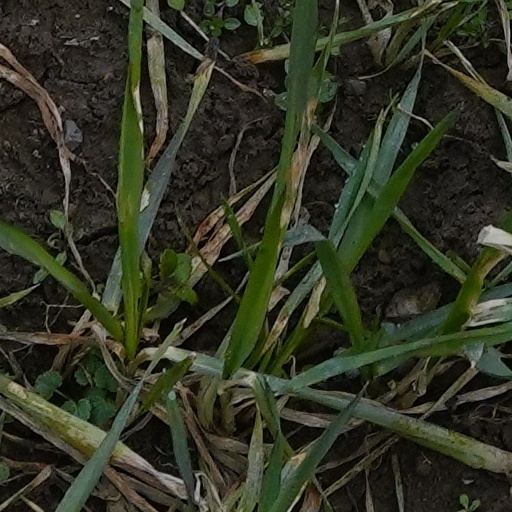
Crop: wheat